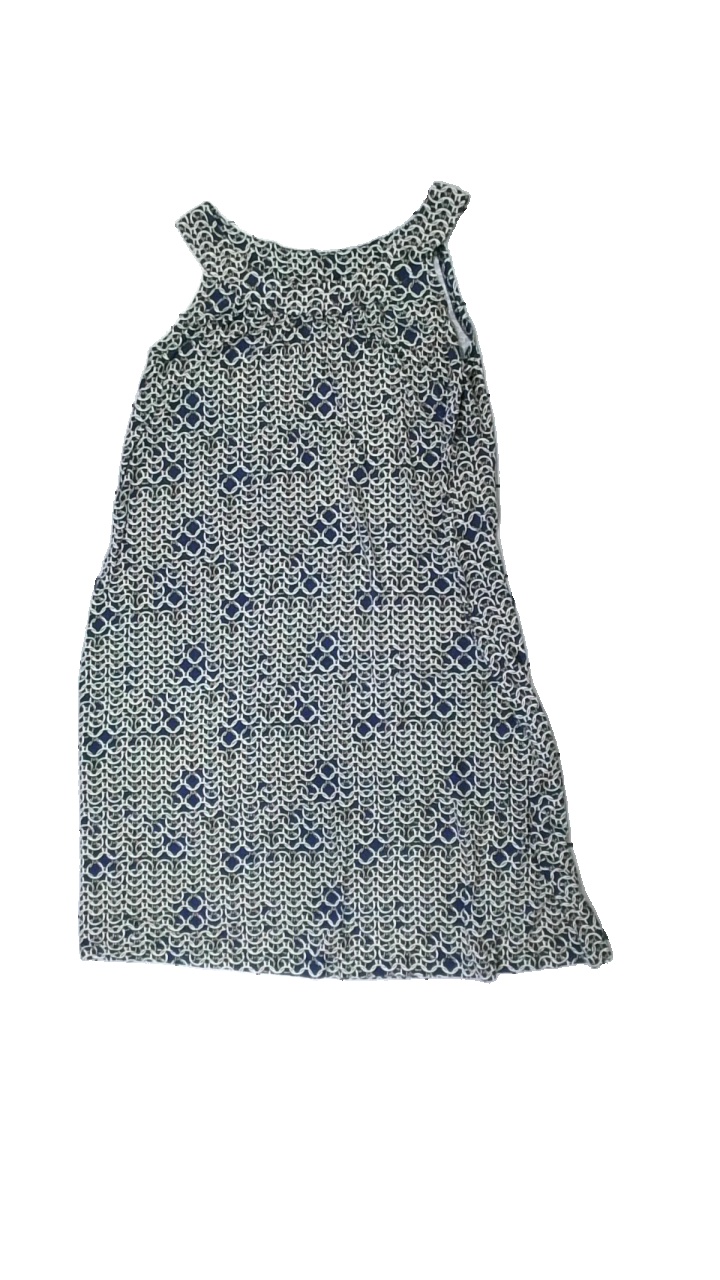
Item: Dress (Ladies)
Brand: Signature
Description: Blue dress with chain pattern
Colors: Blue, White, Yellow
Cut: Regular, C-collar
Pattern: Other
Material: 100% viscose
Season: All
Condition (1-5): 2
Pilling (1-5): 4
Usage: Reuse
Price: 50-100